Pierre II Mignard

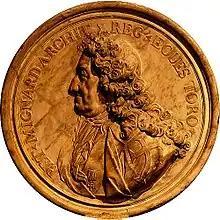
Medalion of Pierre II Mignard on his tomb in Collégiale Saint-Agricol d'Avignon.

Pierre II Mignard (20 February 1640 – 10 April 1725) was a French architect and painter. He was the son of painter Nicolas Mignard and the younger brother of Paul Mignard, a portrait painter.